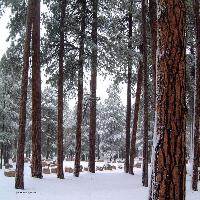
Weather: cloudy or overcast